Theobald von Bethmann Hollweg

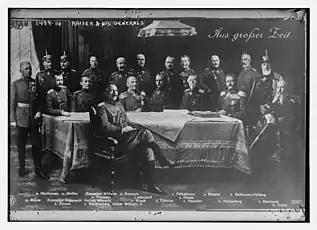
Emperor Wilhelm II in an undated photo. Bethmann Hollweg is second from the right, standing. The German words above him mean "From a Great Time".

Probably at the instigation of Alfred von Tirpitz, whom he admired, Frederick Augustus II, Grand Duke of Oldenburg, as a spokesman for the annexationists, suggested to King Ludwig III of Bavaria in March 1915 that he demand from Wilhelm II, on behalf of the German princes, the dismissal of Bethmann Hollweg, who in his opinion was too weak and stood in the way of a "German peace". Ludwig, who wanted to enlarge Bavaria after a victory, did not do so because Georg von Hertling, the chairman of the Bavarian Council of Ministers and future Reich chancellor (1917–1918), was able to prevent it.